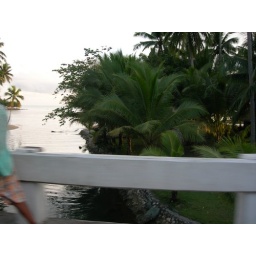
Walking on a bridge over a river